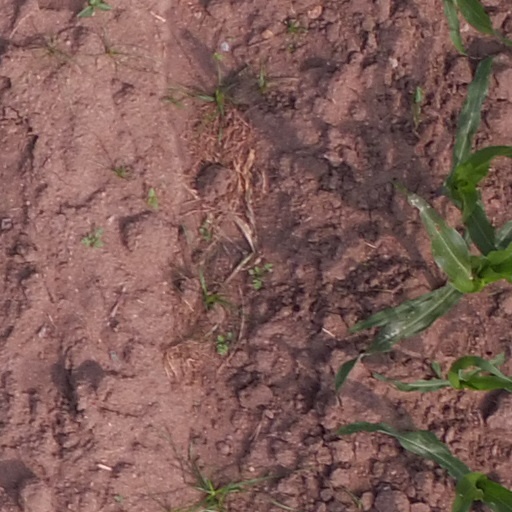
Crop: maize; corn